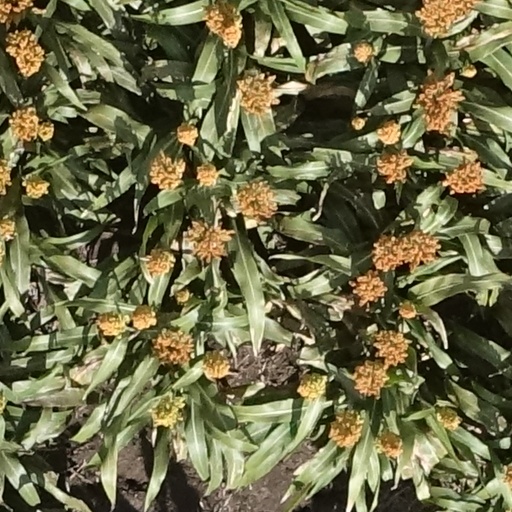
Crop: sorghum